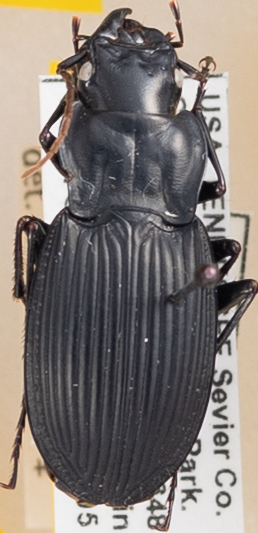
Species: Dicaelus teter
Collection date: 2022-07-05
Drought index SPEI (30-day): -0.938
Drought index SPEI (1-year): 0.536
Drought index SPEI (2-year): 0.866